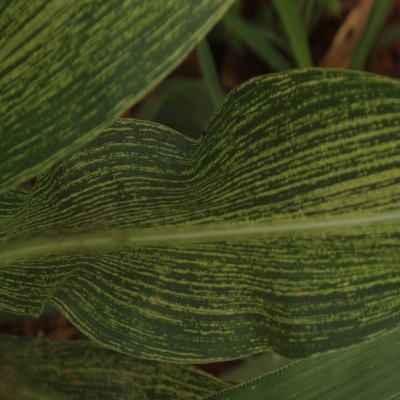
Crop: Maize
Condition: streak virus